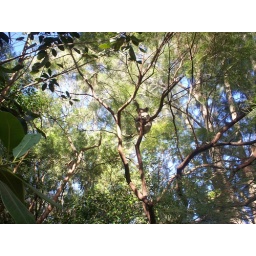
Koala bear up in the tree